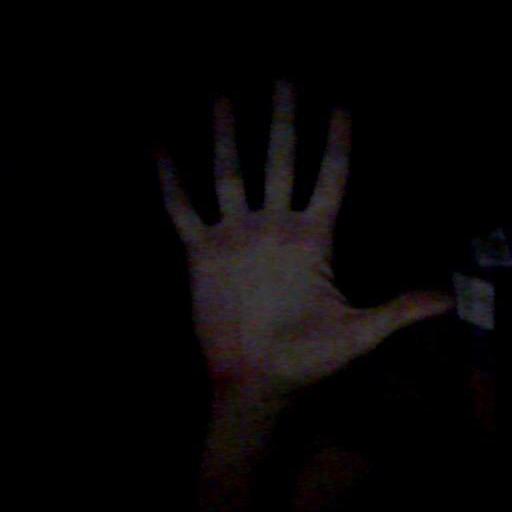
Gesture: palm